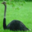
Label: bird